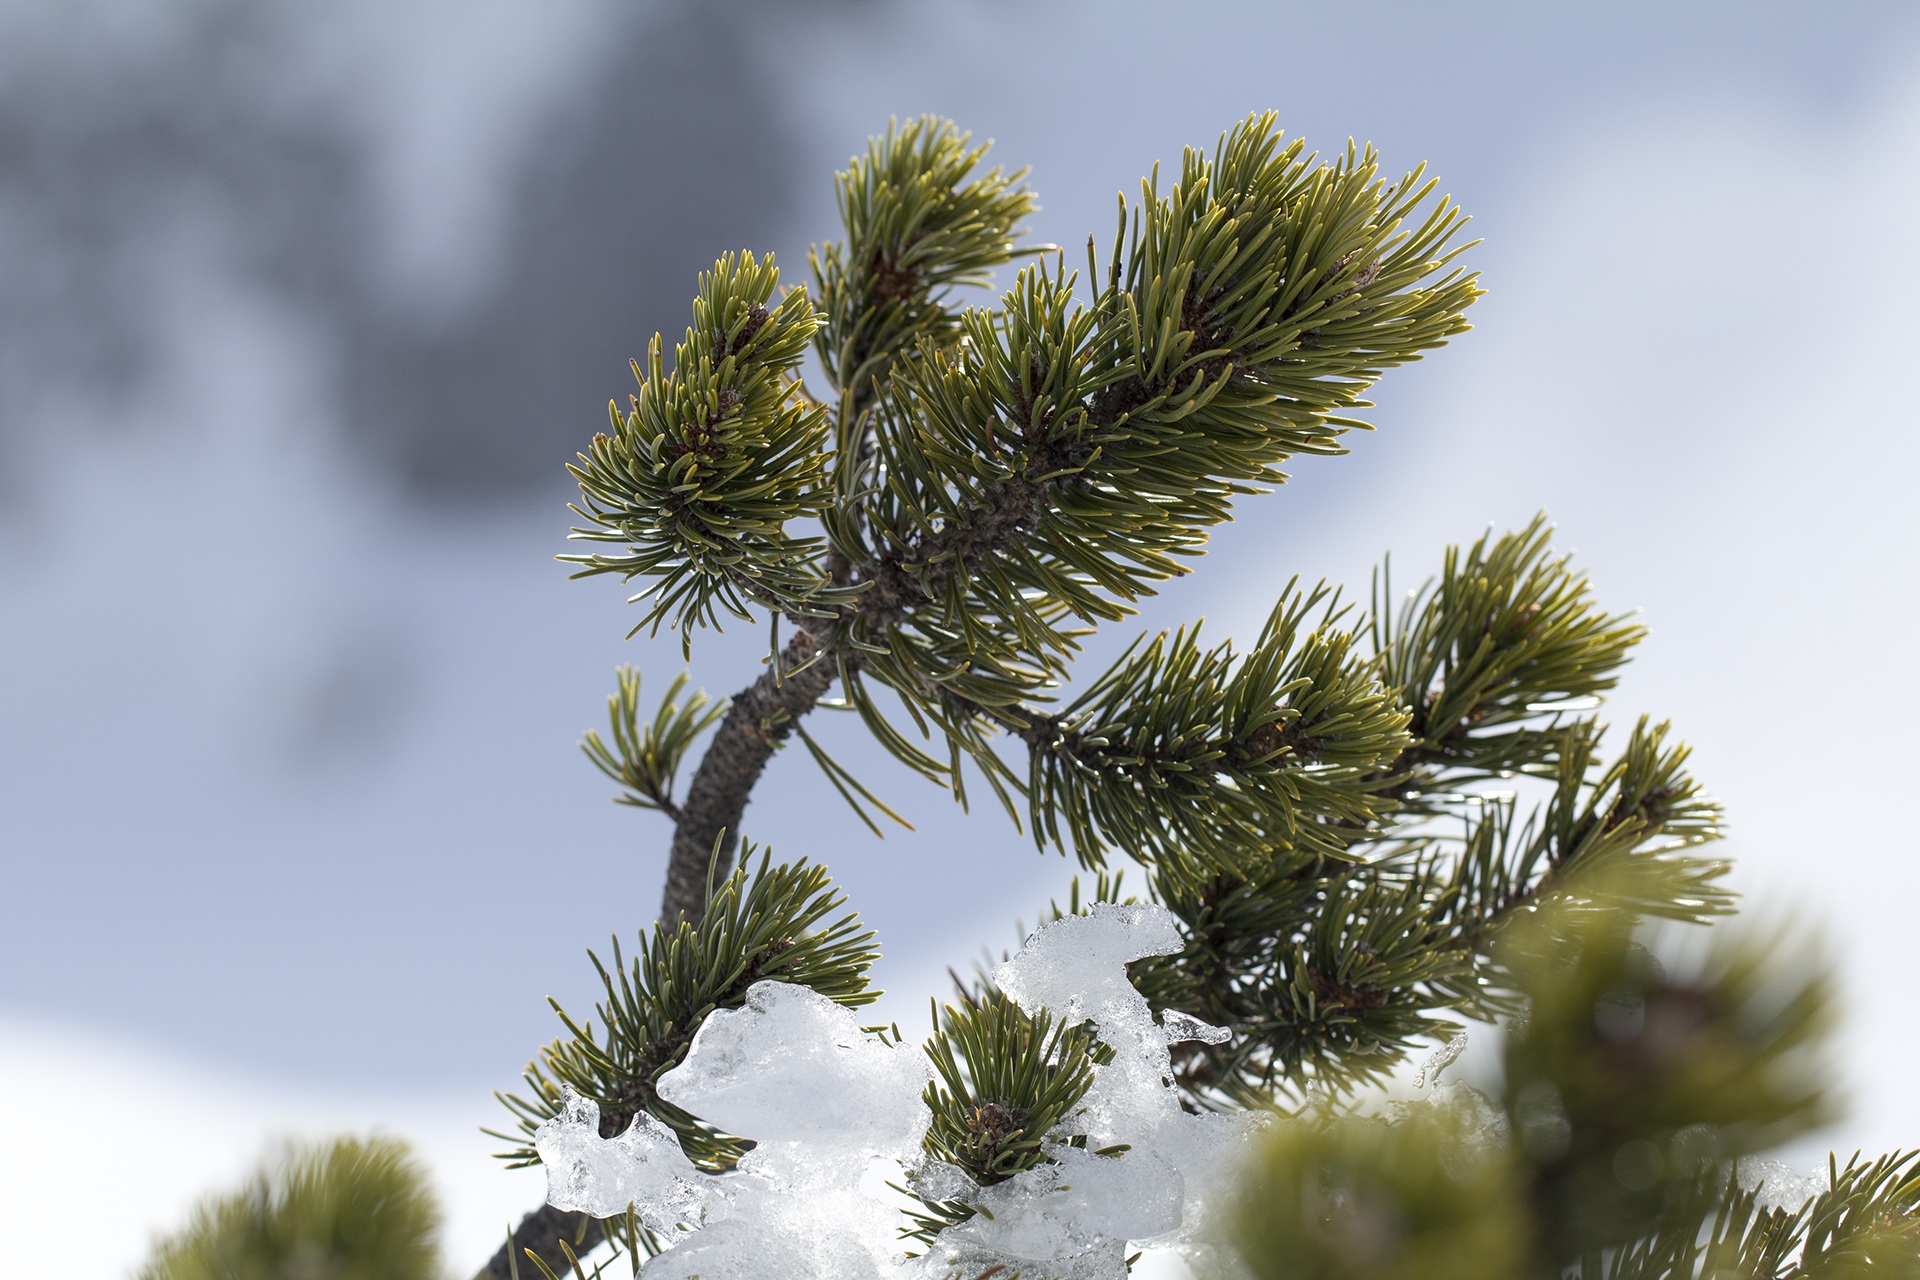
tree, nature, grass, branch, plant, leaf, flower, pine, green, evergreen, botany, fir, flora, twig, conifer, spruce, engine, needles, larch, ecosystem, pinus, macro photography, pine needles, pine greenhouse, mountain pine, biome, pine family, dwarf pine, storey, strauchartig, woody plant, land plant, arecales, pinus mugo, place pine, mountain tree